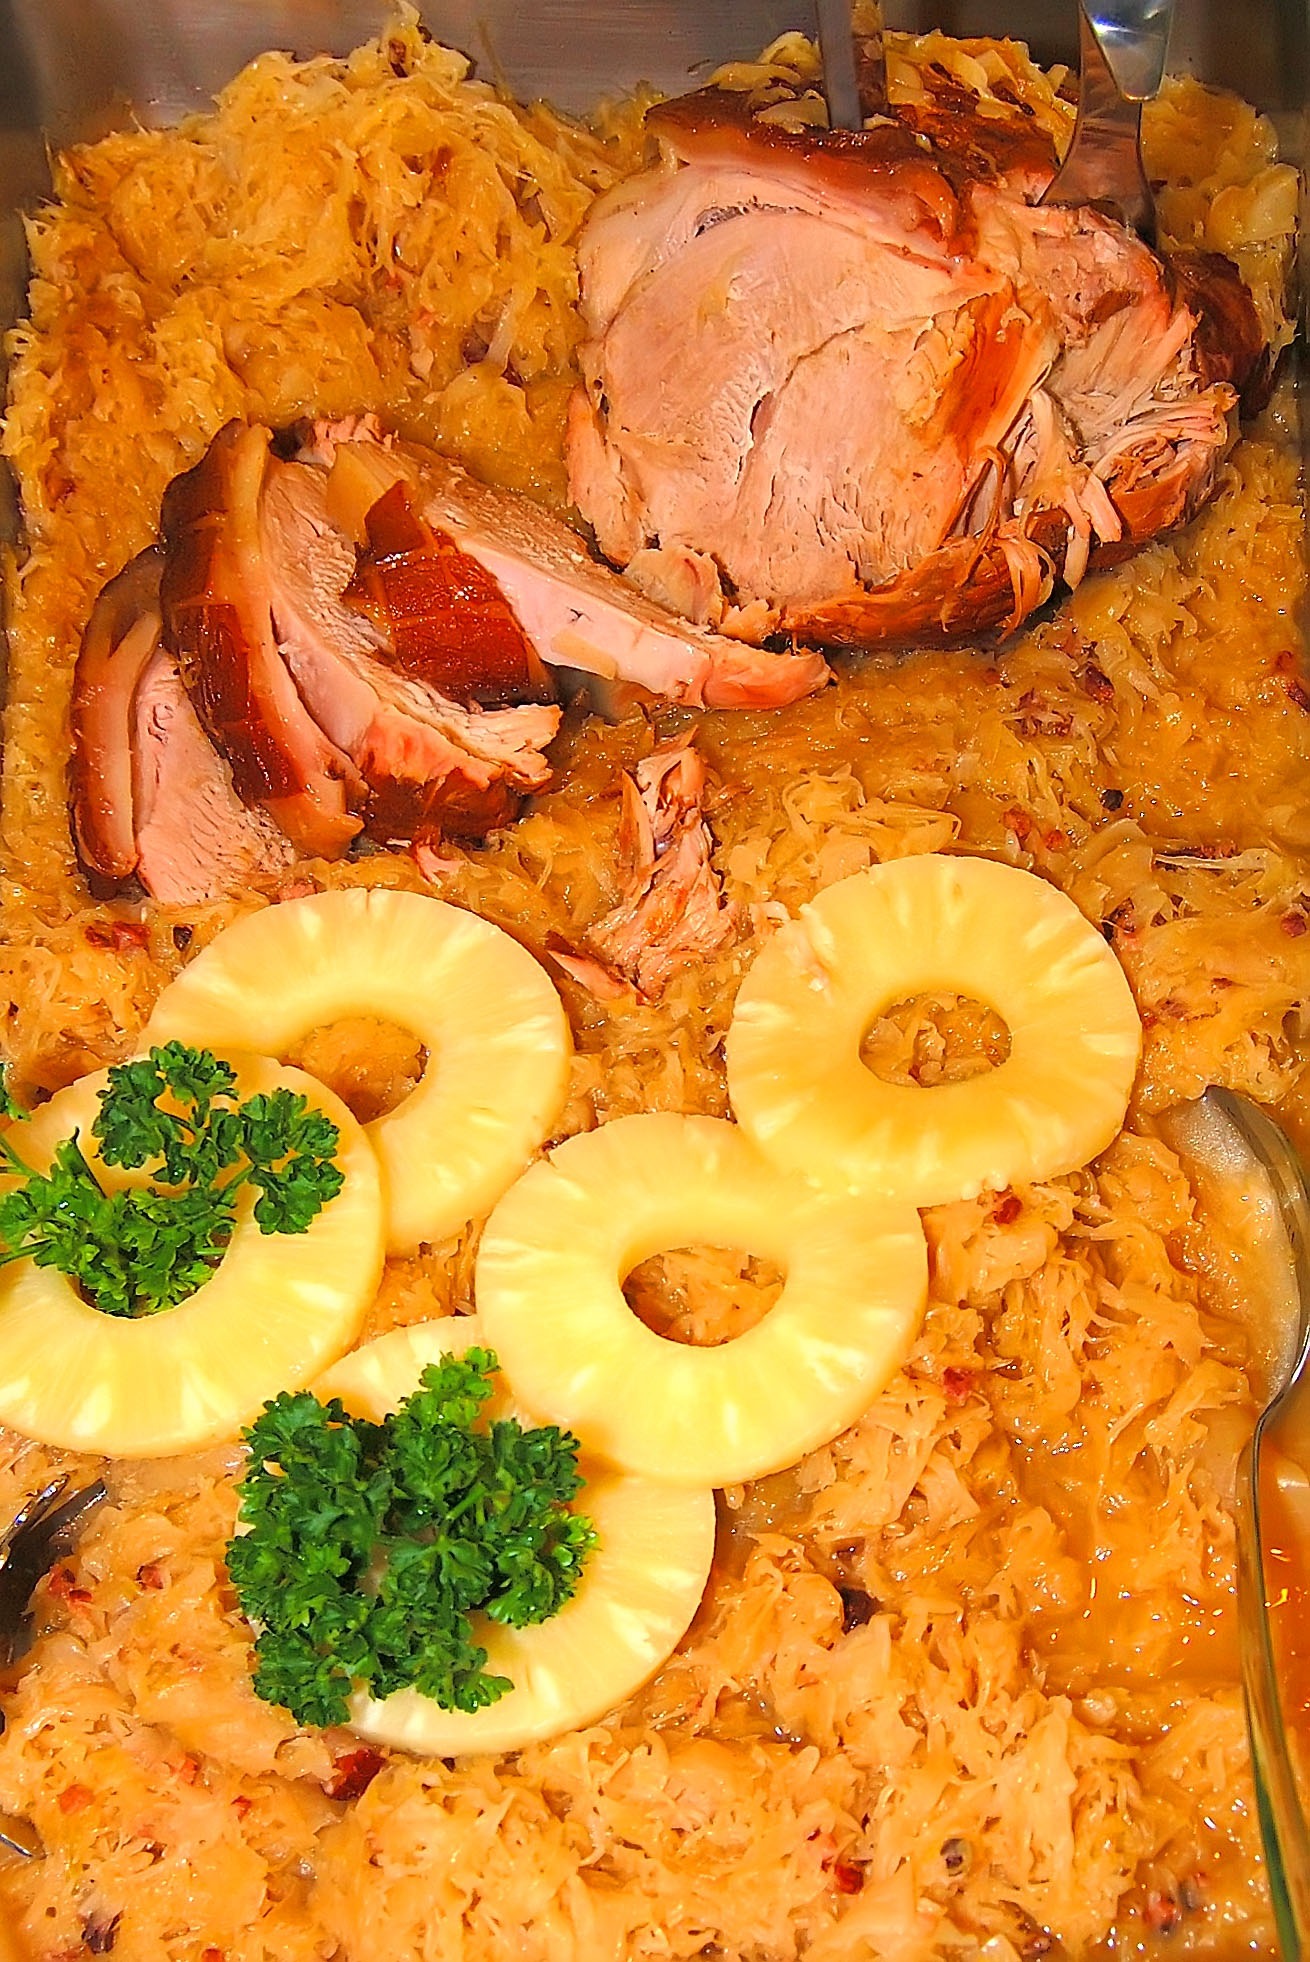
dish, meal, food, produce, seafood, eat, meat, cuisine, delicious, pineapple, fry, sauerkraut, warm buffet